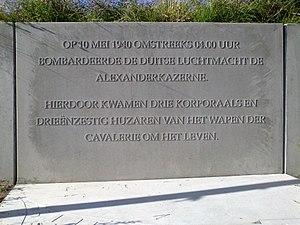
Le 10 mai 1940 vers 04h00 du matin, l'armée de l'air allemande a bombardé les casernes militaires du prince Alexander à La Haye, aux Pays-Bas. En conséquence, 66 hussards de la Cavalerie où tués. En plus des morts, plus de 150 soldats et officiers ont été blessés. Beaucoup d'entre eux sont gravement mutilés, souffrent de brûlures et certains ont perdu leur bras et / ou leurs jambes. Les soldats, majoritairement réservistes, se sont mobilisés en raison de la menace imminente de l'armée allemande. Aussi plus de 100 chevaux belonnant à la cavalerie où tués à la suite du bombardement. Beaucoup d'entre eux ont été gravement blessés et ont dû être tués par des vétérinaires. Il a été rapporté que le bruit de leurs cris sous les décombres, pendant des heures, a contribué à l'horreur globale des survivants.